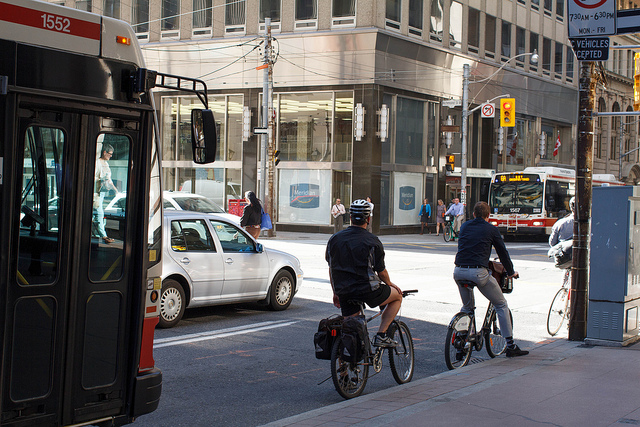
some people sitting on bikes in front of a passenger bus

Bicyclists wait on an urban street corner in front of a bus.